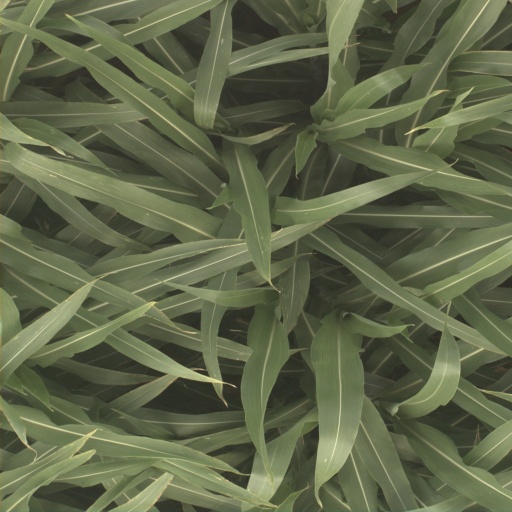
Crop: sorghum